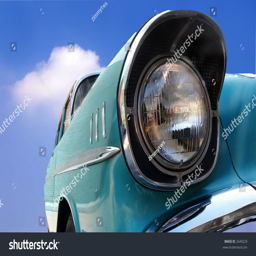
front - side closeup of a classic car , against blue sky